Phillips Ranch, Pomona, California

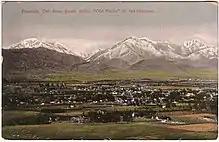
1910 postcard image of Pomona Valley with Mt. Baldy in distance.

Phillips Ranch is located on land which served as part of the ranch of Louis Phillips, who in 1864 acquired the southern end of the Rancho San Jose from two businessmen who had previously bought it from Ricardo Vejar. How much the very private Phillips’s fortune grew in these years is up for debate. In 1892, a reporter for the Pomona Progress interviewed Harris Newmark, who when asked, claimed unequivocally that the unassuming Phillips was the richest man in the county.